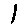
Label: 1